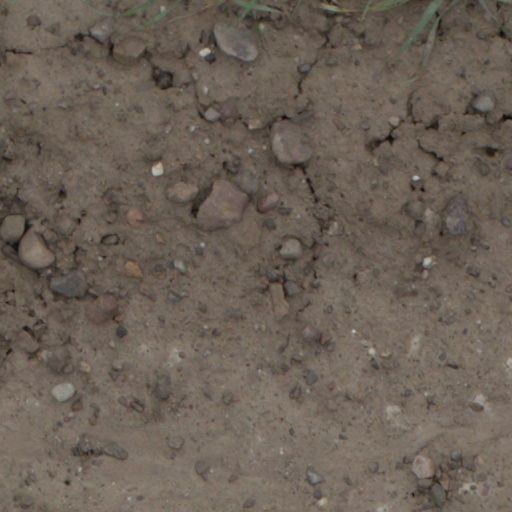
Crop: wheat